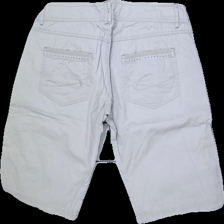
View: back
Type: Shorts
Category: Ladies
Brand: Not in the list
Brand text on label: Play
Colors: Blue
Material: 100% Cotton
Cut: Regular
Size: 38
Season: All
Price range: 50-100
Recommended usage: Reuse
Description: Grey shorts